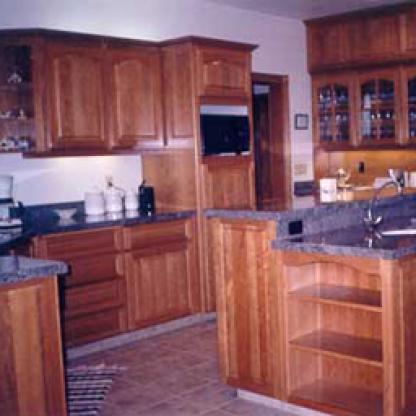
Scene: Indoor